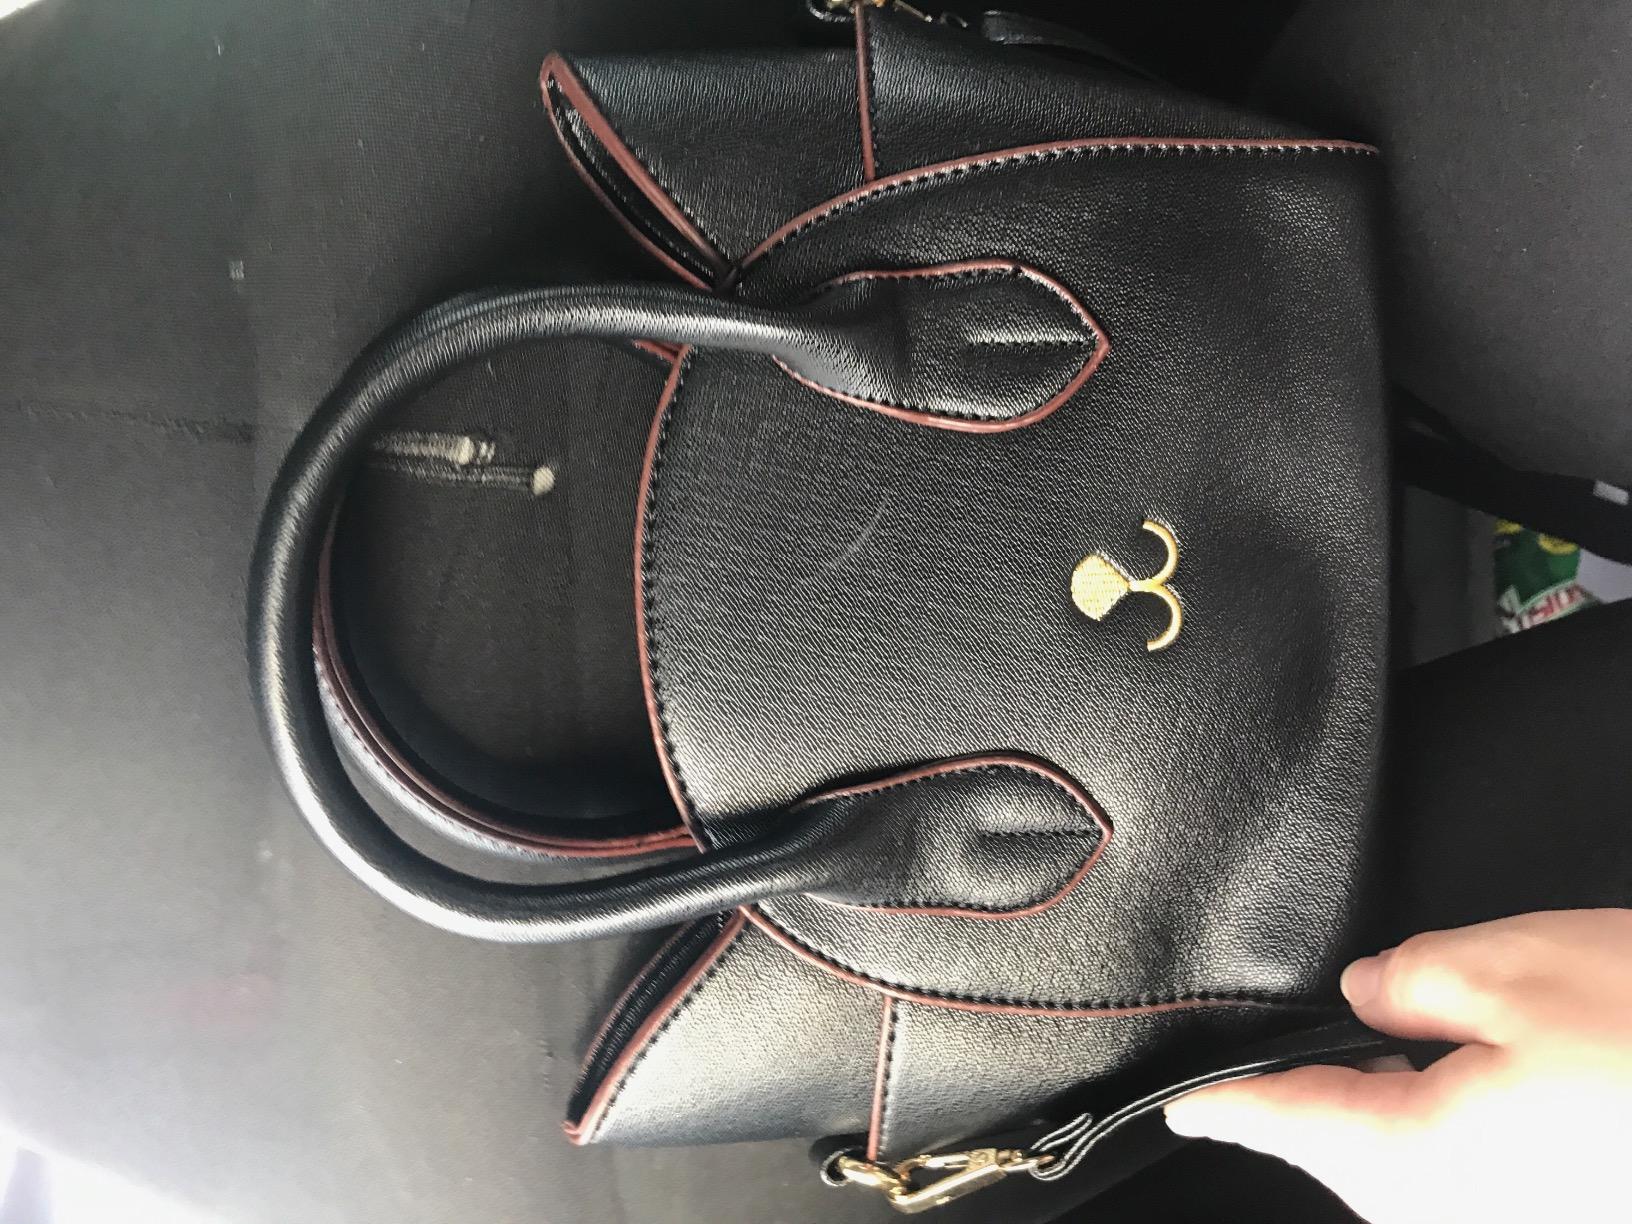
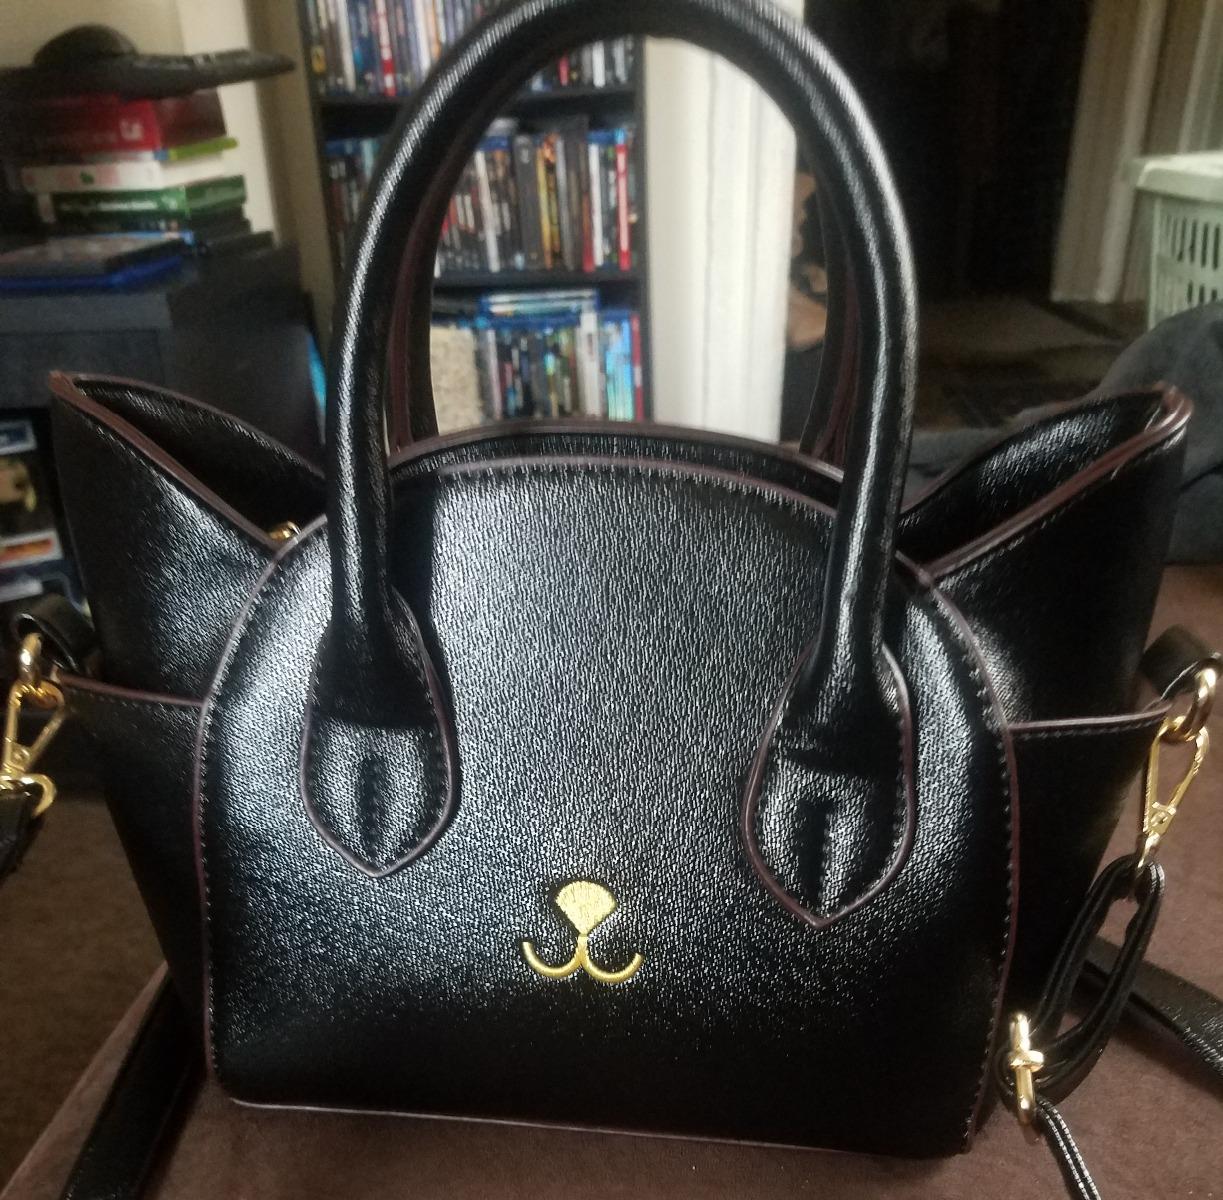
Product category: accessories_handbag
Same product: yes